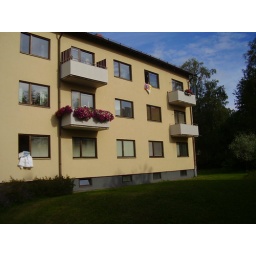
265 In Ostersund ground floor flat far right where I lived in 1988